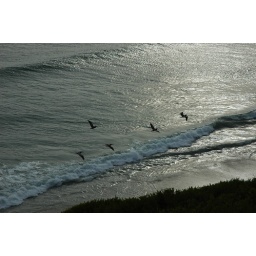
Pelicans flying home at night over the breaking wave, Pacific Ocean, Meditation Garden - Self-Realization Fellowship, Encinitas, California, USA